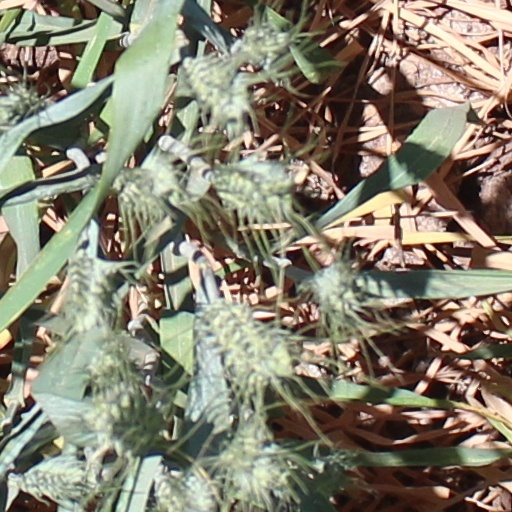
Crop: wheat